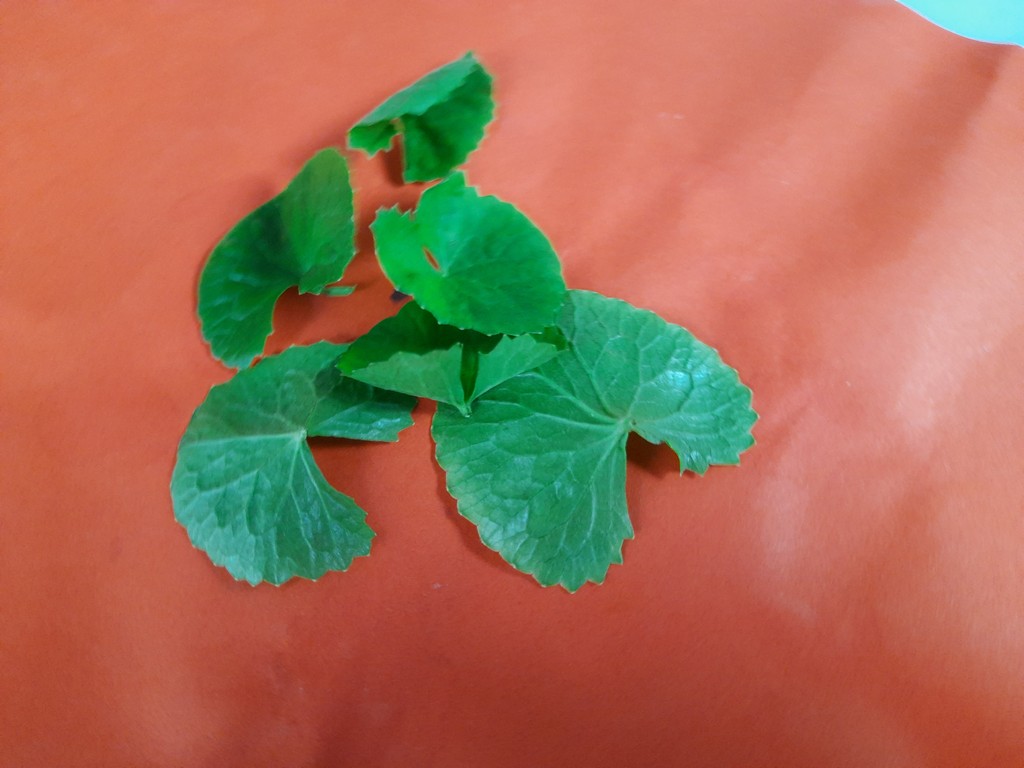
Label: Healthy